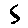
Label: 5